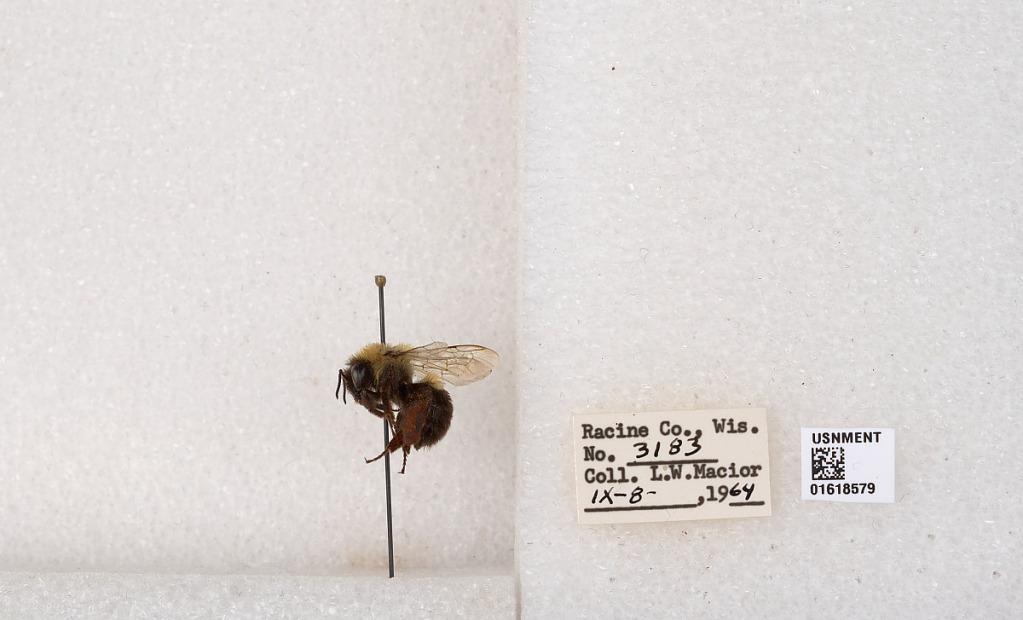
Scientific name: Bombus impatiens Cresson
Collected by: L. Macior
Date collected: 1964-9-8
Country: United States
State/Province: Wisconsin
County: Racine
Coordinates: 42.7299, -87.8123